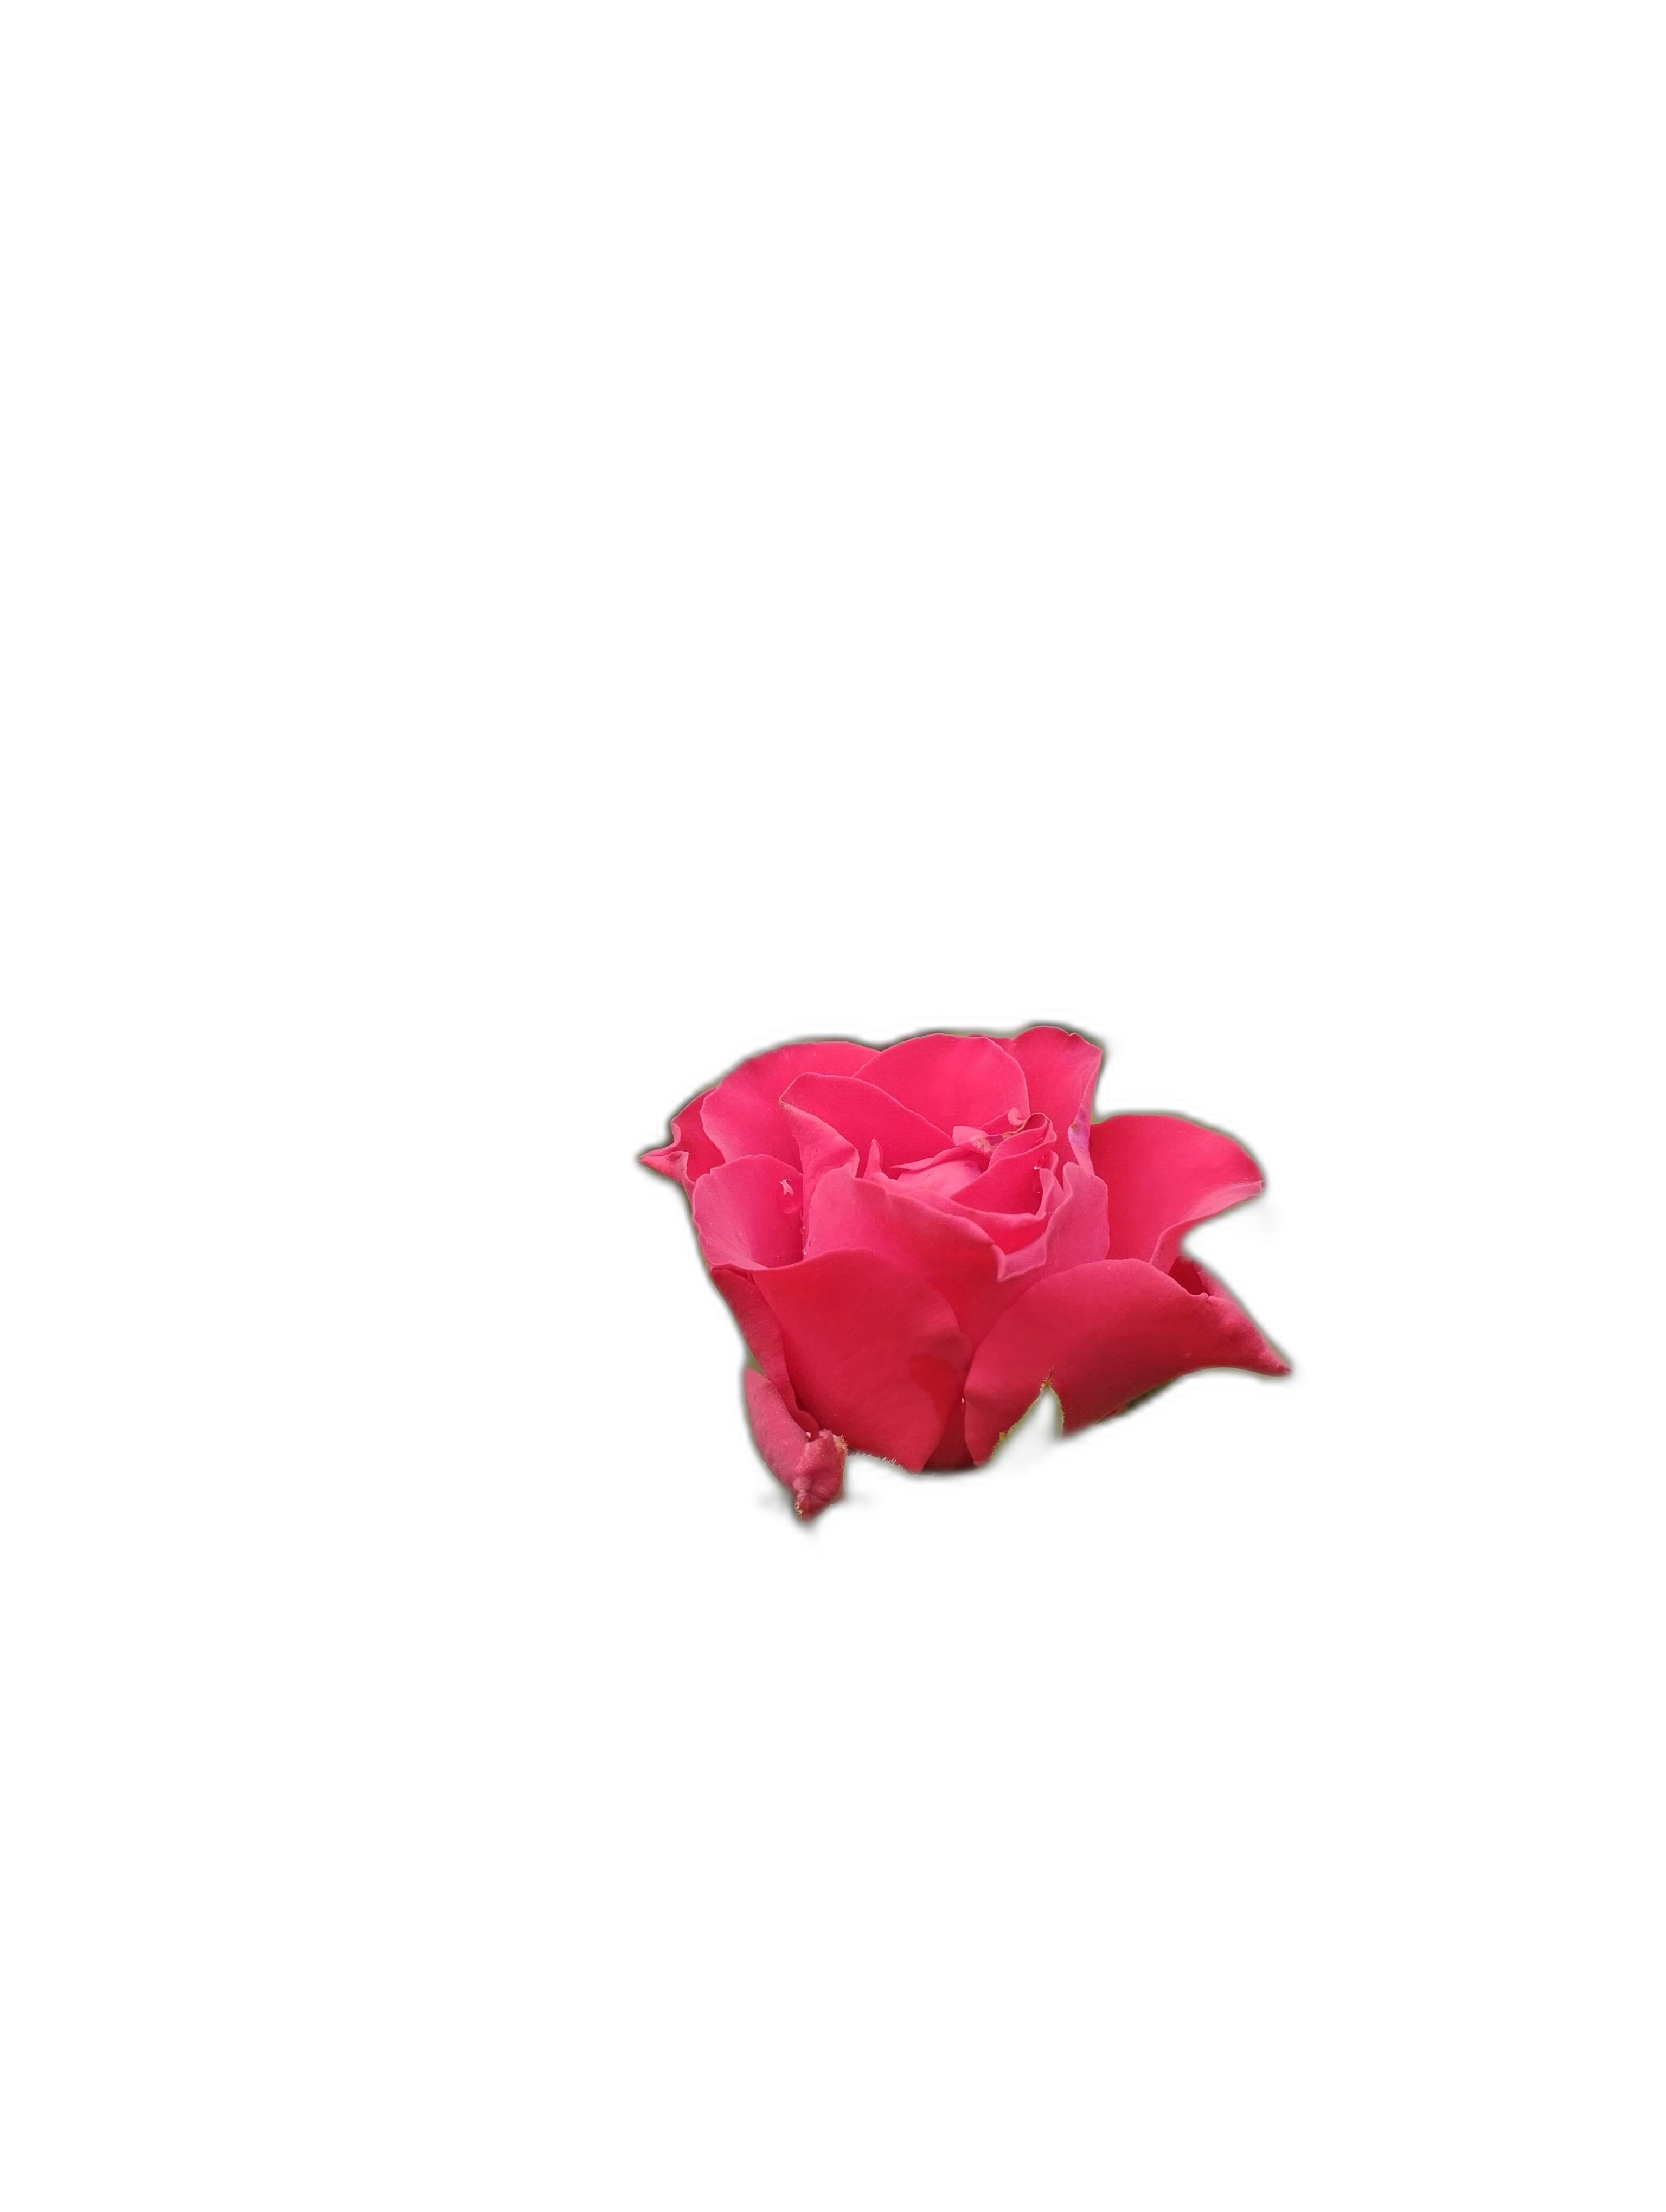
Label: Rose